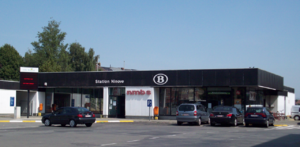
La gare de Ninove est une gare ferroviaire belge de la ligne 90, de Denderleeuw à Jurbise, située à proximité du centre de la ville de Ninove, dans la province de Flandre-Orientale en Région flamande.
La ligne S6 du RER bruxellois, plus simplement nommée S6, est une ligne de train de l'offre ferroviaire suburbaine à Bruxelles, composante du projet Réseau express régional bruxellois, elle relie Alost ou Denderleeuw à Grammont puis traverse Bruxelles sur un axe Sud-Nord : Grammont - Hal - Schaerbeek. Il existe quelques trains supplémentaires en heure de pointe sur certaines portions de la ligne S6.